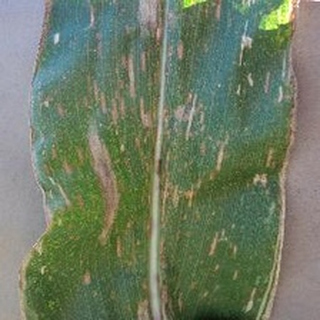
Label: corn_gray_leaf_spot